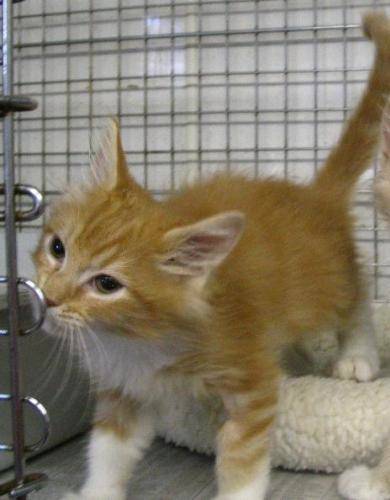
Label: cat